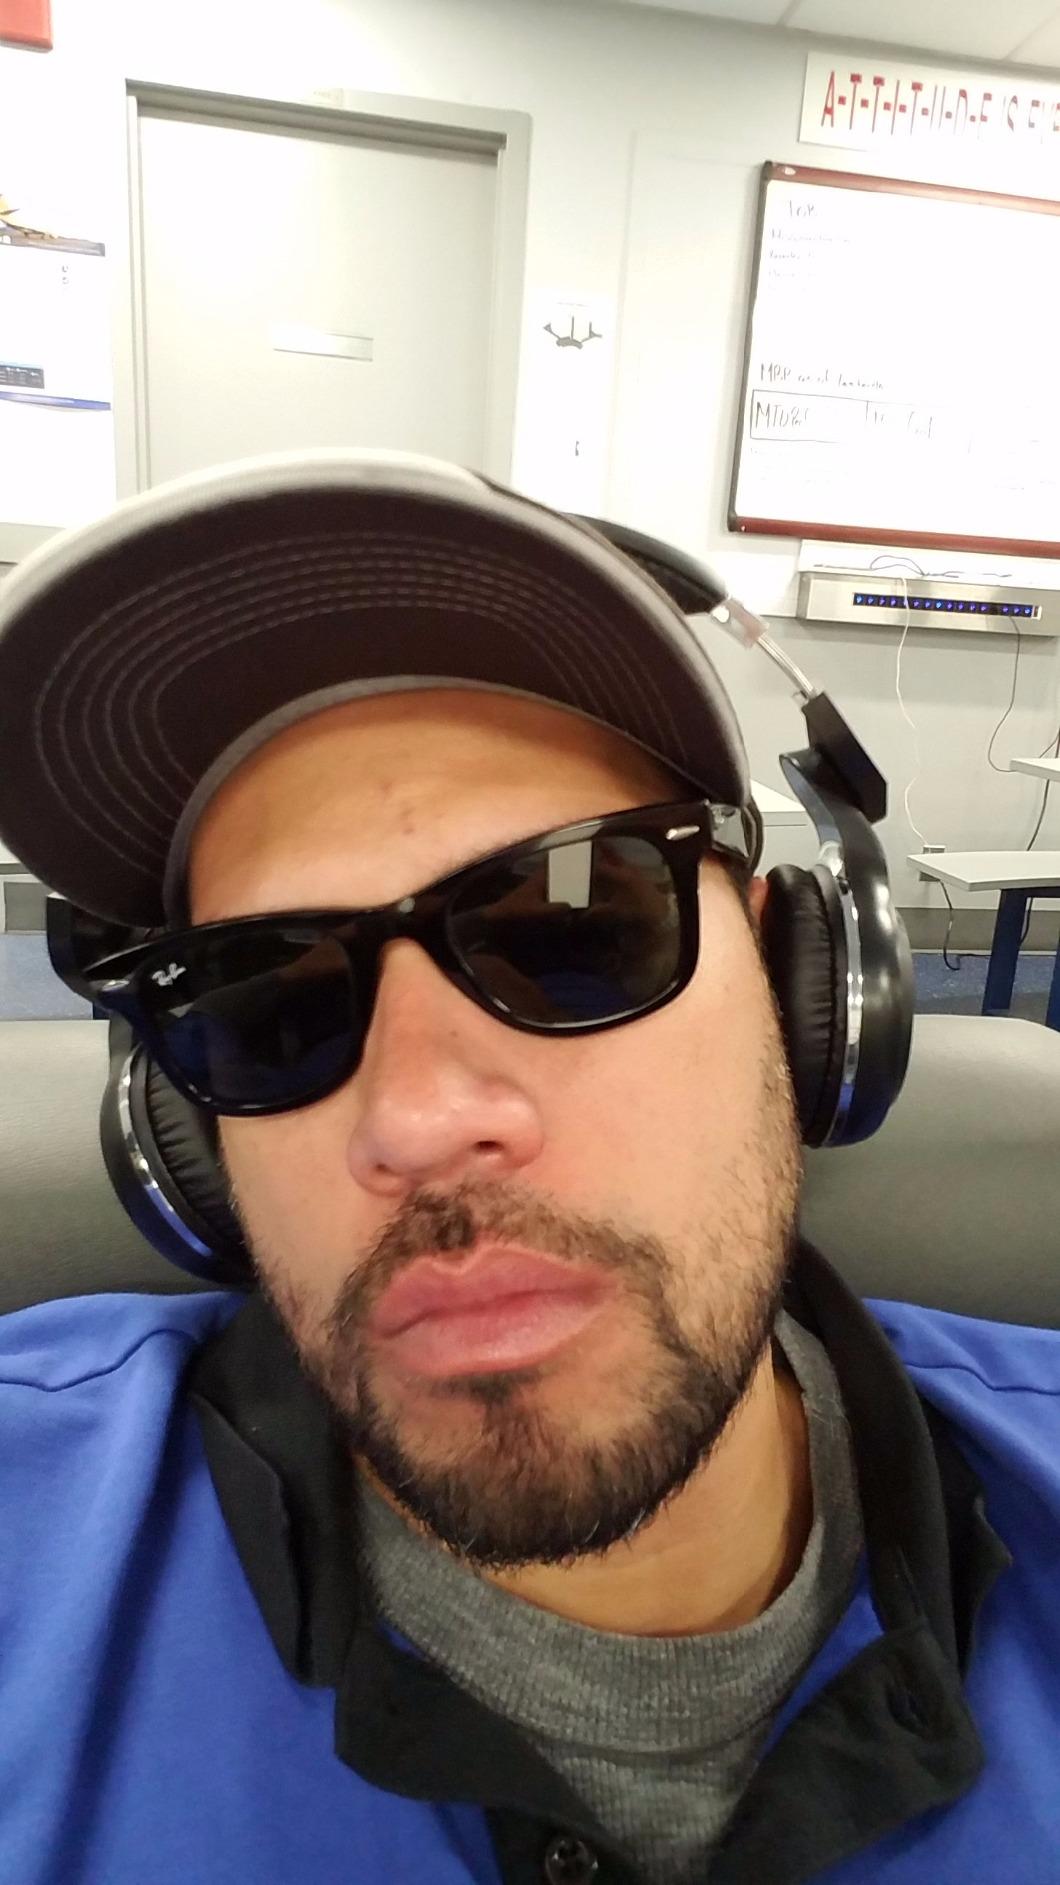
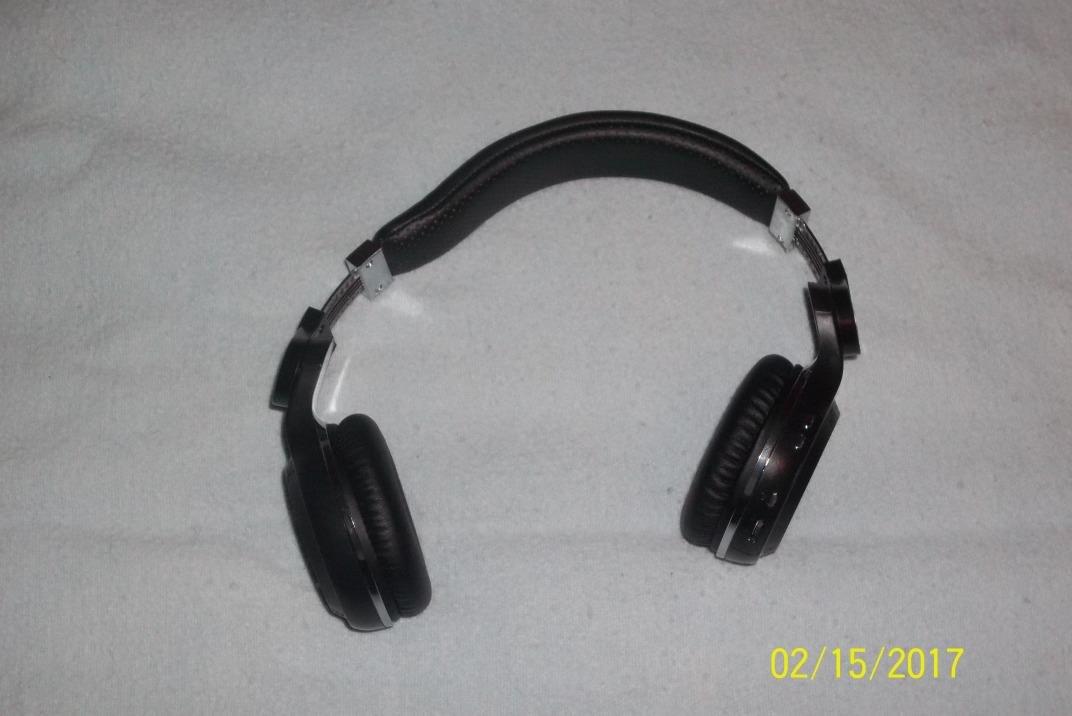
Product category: headphones
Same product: yes